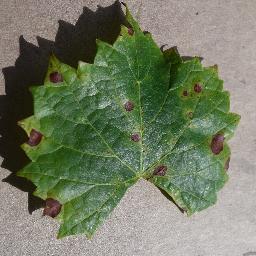
Label: Grape___Black_rot